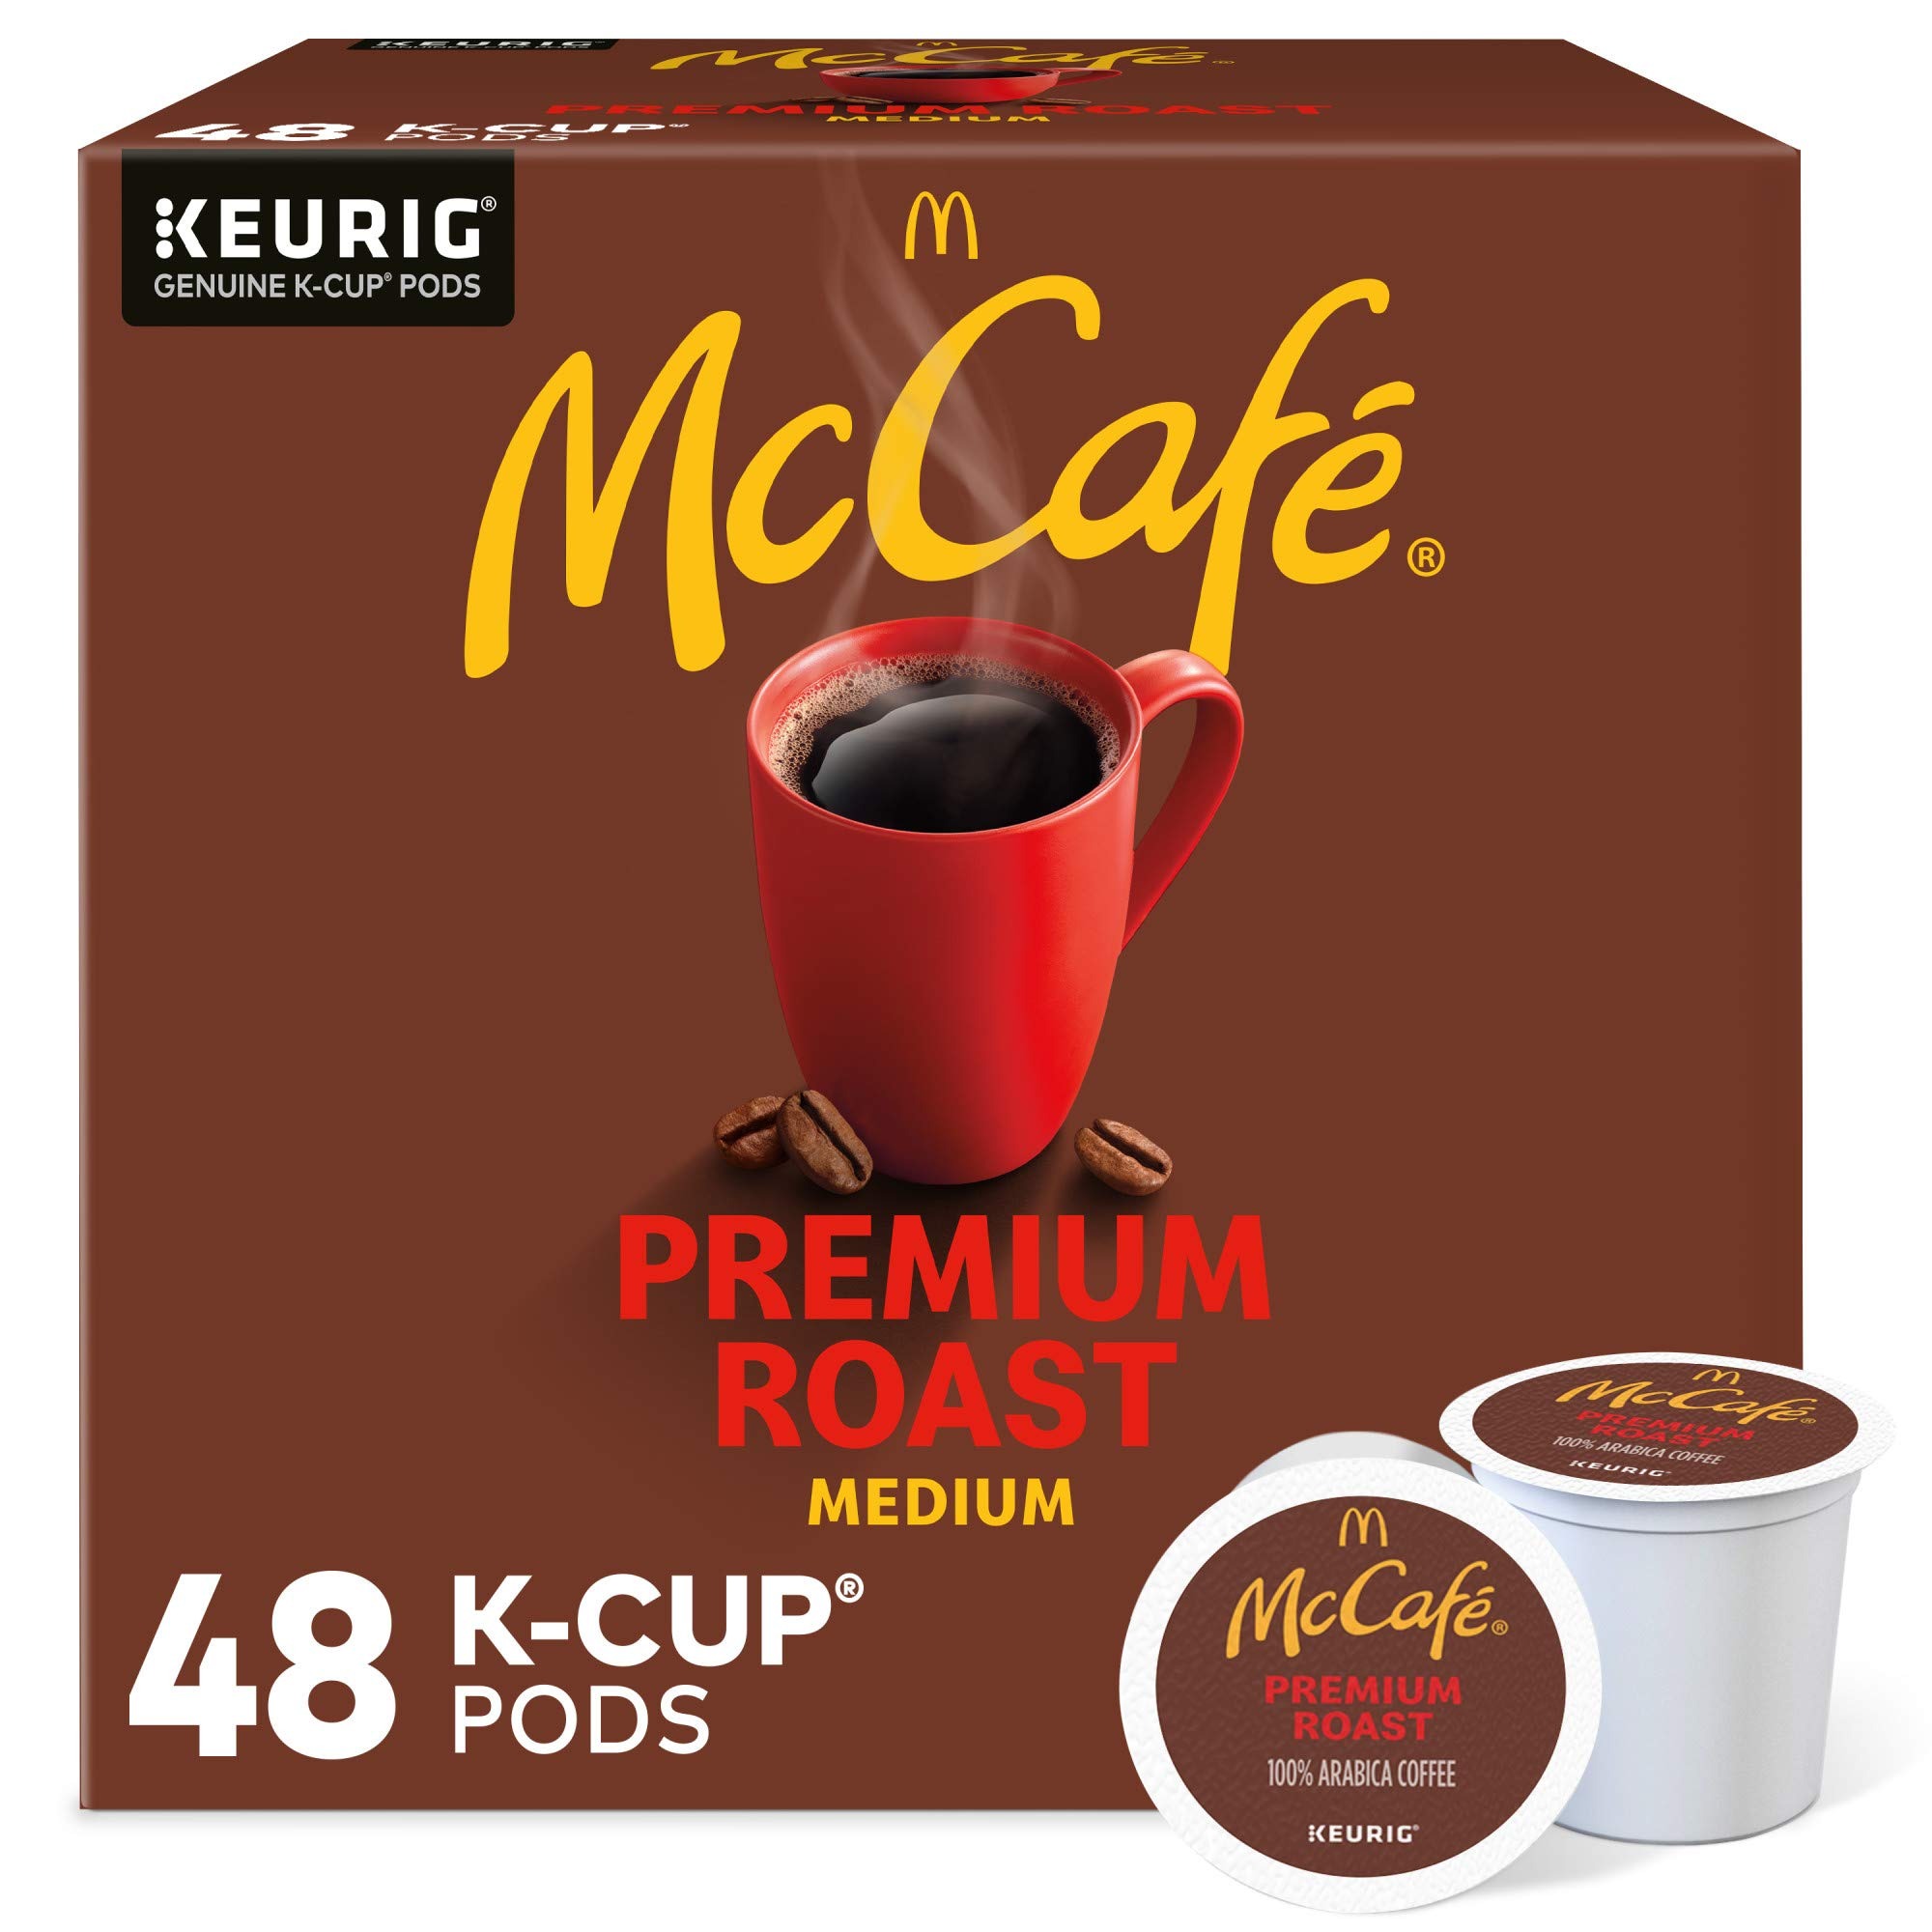
Item Name: McCafé Premium Roast, Keurig Single Serve K-Cup Pods, Medium Roast Coffee Pods, 48 Count
Bullet Point 1: TASTE: Brew the deliciously familiar taste from McCafé into the comfort of your own home. This medium roast blend is simply satisfying with a rich aroma, smooth body and clean finish.
Bullet Point 2: ROAST: Medium Roast caffeinated coffee made with 100% Arabica beans, and certified Orthodox Union Kosher (U)
Bullet Point 3: RECYCLABILITY: Introducing McCafé Recyclable K-Cup Pods. The same great taste, now made from recyclable material. Check locally, not recycled in all communities
Bullet Point 4: SUSTAINABILITY: We use 100% Responsibly Sourced coffee to support a healthier planet and an improved quality of life for farming communities
Bullet Point 5: QUALITY: We start with premium Arabica beans, then expertly roast in a temperature-controlled environment to bring out the best taste, every time.
Bullet Point 6: COMPATIBILITY: Contains genuine K-Cup pods, engineered for guaranteed quality and compatibility with all Keurig K-Cup coffee makers
Value: 48.0
Unit: Count

Price: 24.985